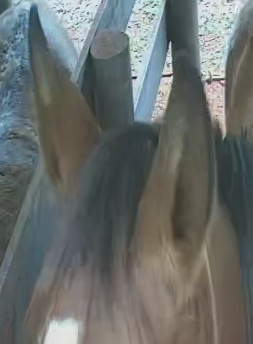
Face region: ears (position_of_ears)
Pain indicator: not_present